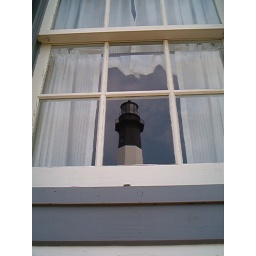
This is actually a picture my hubby took with my camera. The lighthouse reflected in the window of a nearby house.